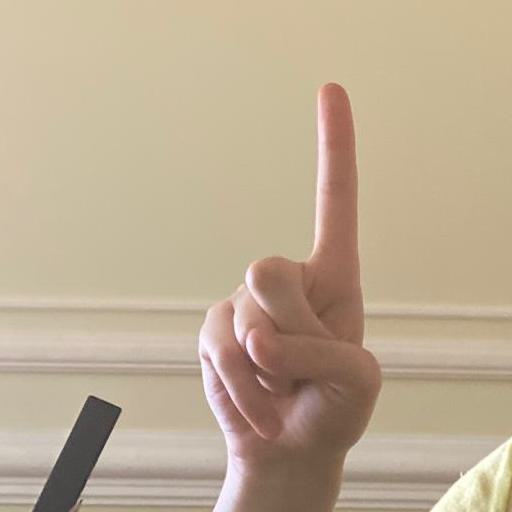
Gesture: one